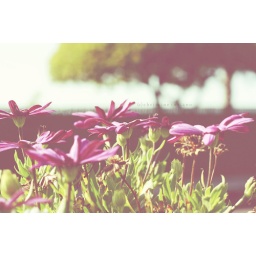
across the ocean, across the deep blue sea, under the open sky